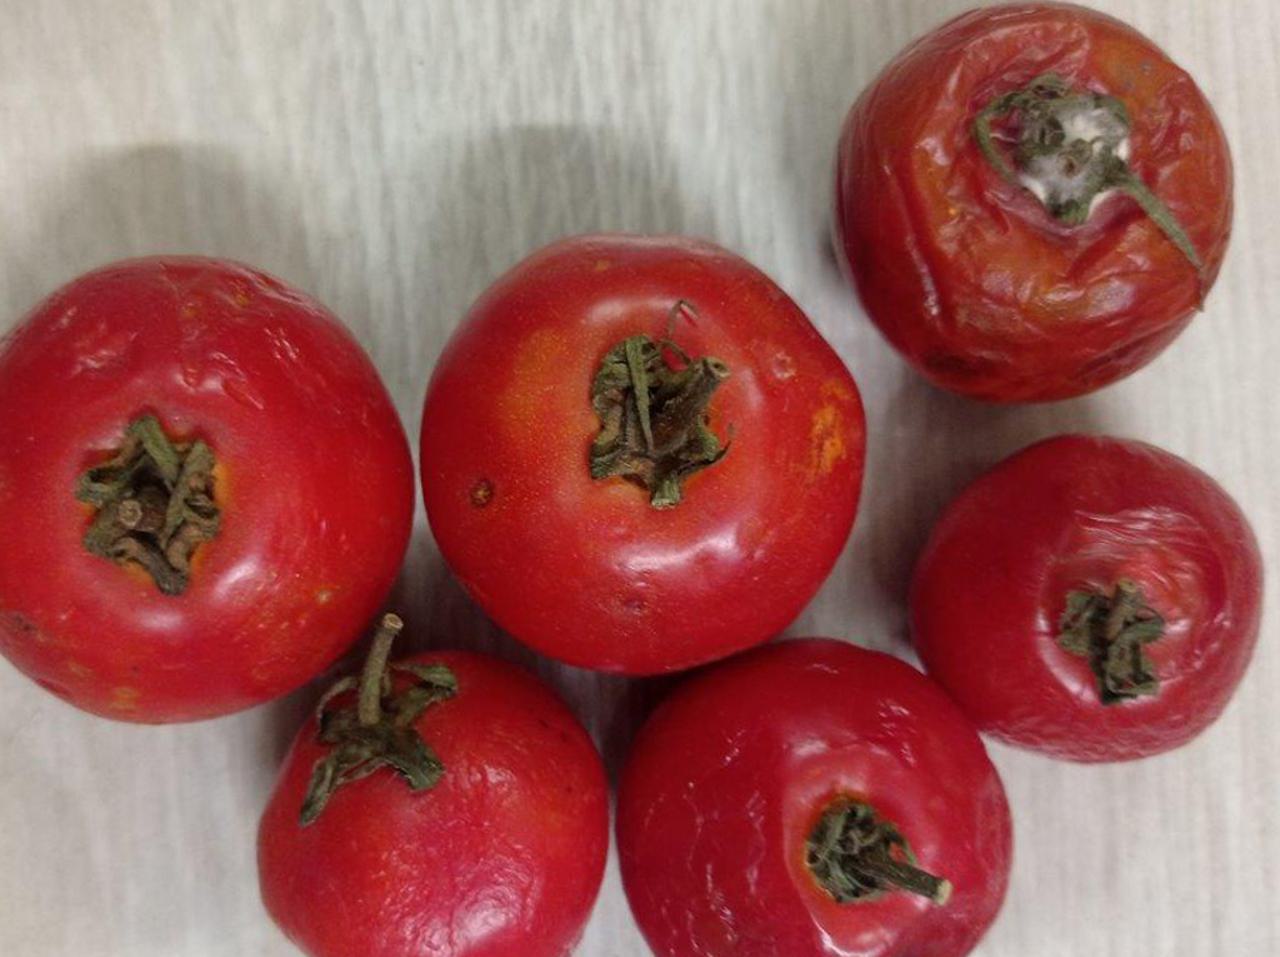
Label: Rotten